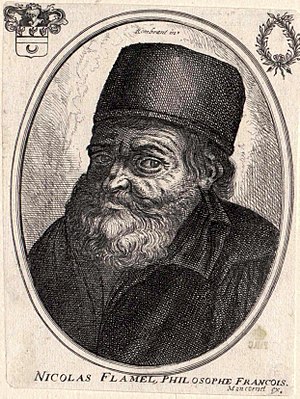
Nicolas Flamel
Imaginært portræt af Nicolas Flamel.
Nicolas Flamel var en fransk skriver, boghandler og alkymist. Han siges at have fremstillet de vises sten og opnået udødelighed, en fortælling der stammer fra længe efter hans død.